Bern Bümpliz Süd railway station

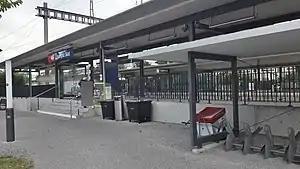
The station in 2018

Bern Bümpliz Süd railway station is a railway station in the district of Bümpliz-Oberbottigen within the municipality of Bern, in the Swiss canton of Bern. It is an intermediate stop on the standard gauge Lausanne–Bern line of Swiss Federal Railways. Bern Bümpliz Nord railway station is located on the Bern–Neuchâtel line.